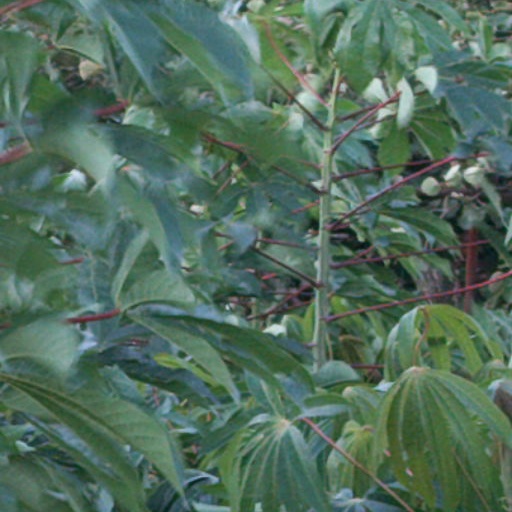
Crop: cassava